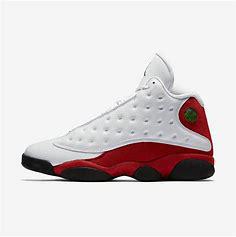
Brand: Jordan
Model: 13 Retro